Edison Chen photo scandal

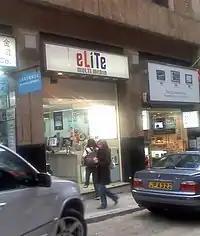
Elite Multimedia, the shop at the centre of the allegations

In November 2006, Chen purchased a pink PowerBook laptop computer, a photograph of which he published on his blog. It may have come from Elite Multimedia, a computer shop in Hong Kong's Central District. According to the police, when Chen brought his computer to the shop for repairs in 2007, employees may have discovered over 1,300 intimate nude photographs of Chen and numerous female celebrities in the computer's hard drive and secretly made copies of these files. According to Chen, the image files were deleted before the computer was taken in for repairs.